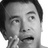
Emotion: surprise